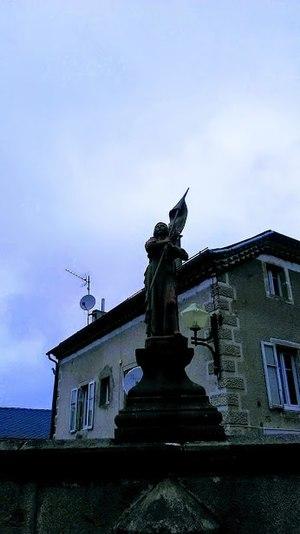
Statue de Jeanne d'Arc, près de l'église.
Grandrieu est une commune française, située dans le département de la Lozère en région Occitanie. Ses habitants sont appelés les Grandrieunais.